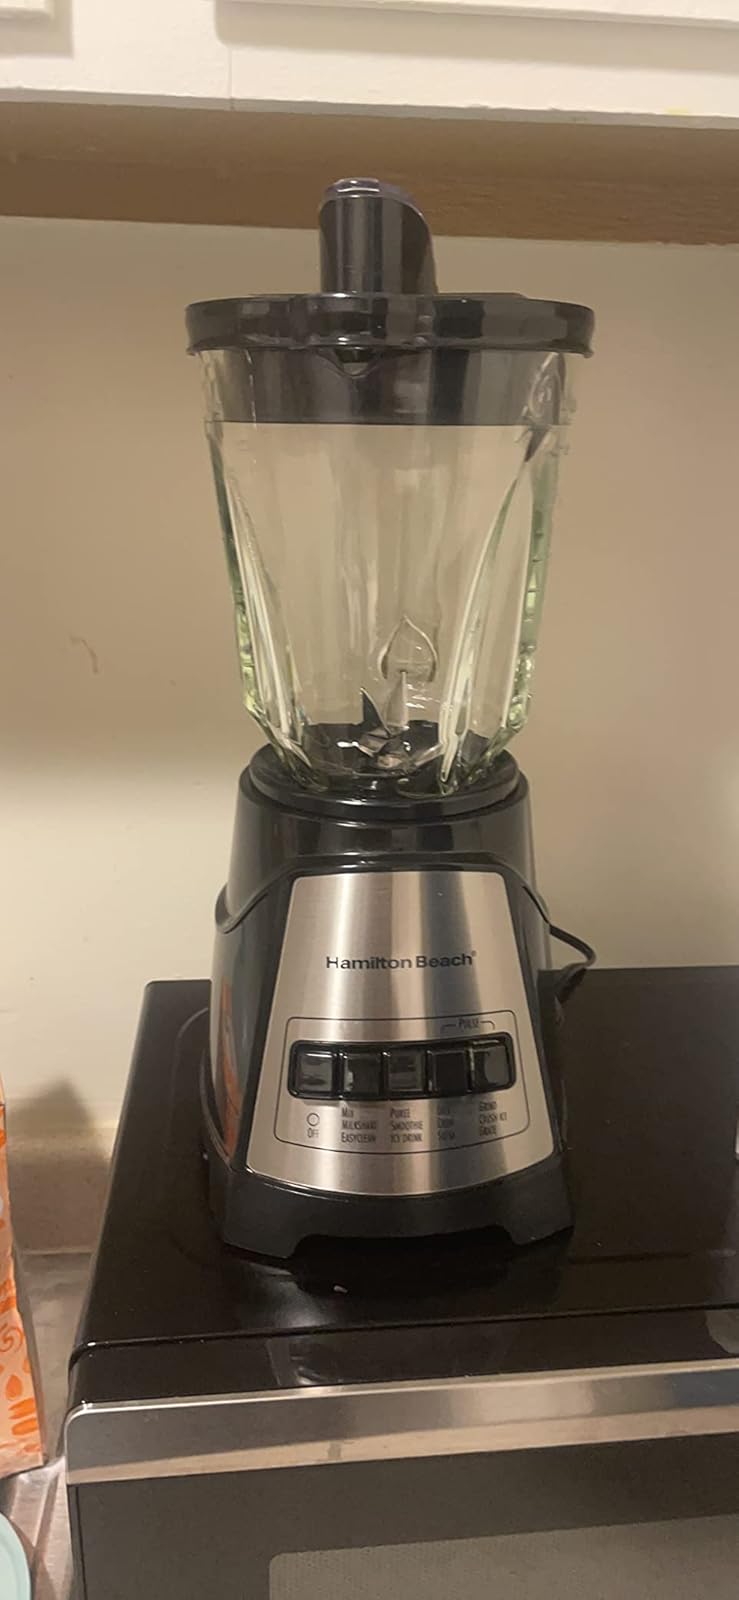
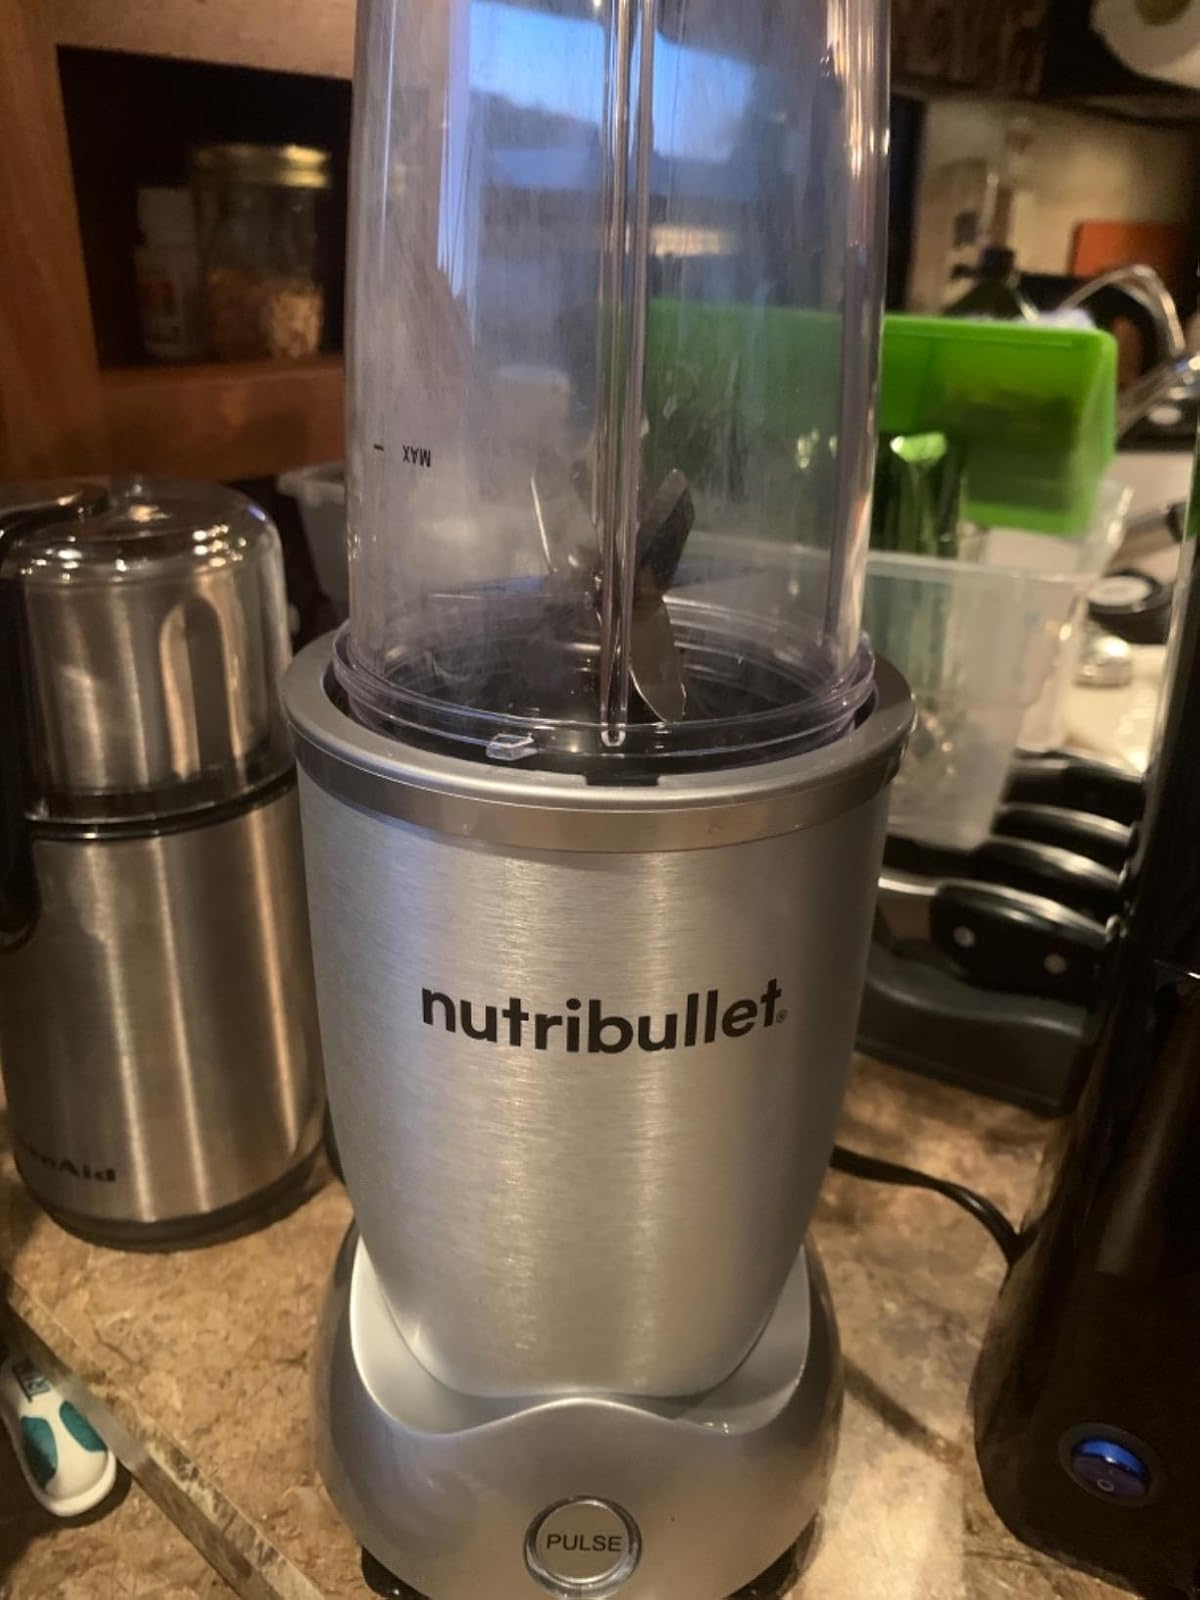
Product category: items_blender
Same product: no